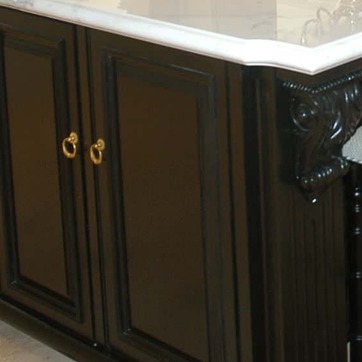
Material: wood